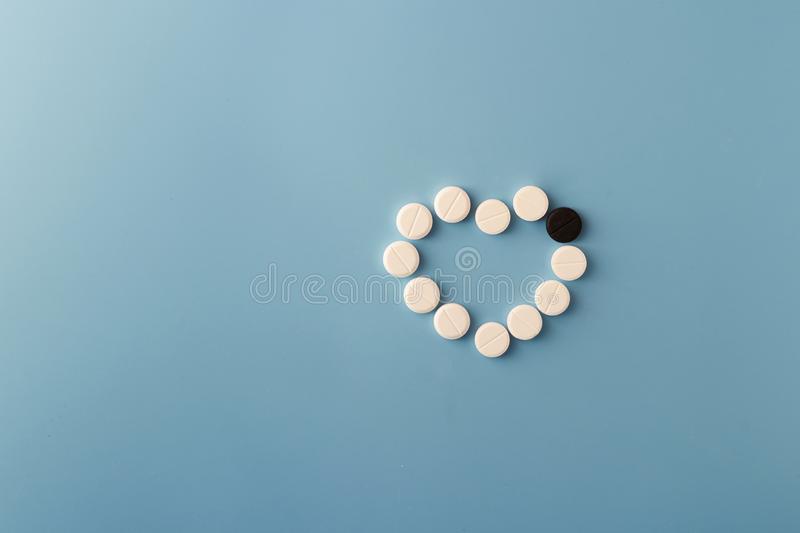
Label: plastic